Anna Kanakis

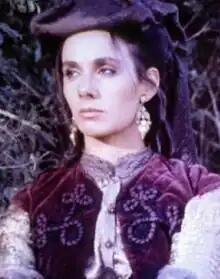
Kanakis in "'O Re" (1989)

Anna Kanakis (1 February 1962 – 19 November 2023) was an Italian actress, novelist, model and beauty pageant titleholder.